Makhnovshchina

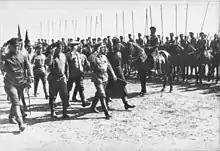
Leon Trotsky inspecting troops of the Red Army in Kharkiv

Around this time, the Bolsheviks finally broke the Treaty of Brest-Litovsk and ordered the Red Army to invade Ukraine, with Christian Rakovsky proclaiming the establishment of the Ukrainian Soviet Socialist Republic in Kharkiv. As the Makhnovshchina had found itself surrounded by the Ukrainian People's Republic and South Russia, the Makhnovists resolved to form an alliance with the Bolsheviks in order to maintain "soviet power" in the region, although they explicitly ruled out a political alliance and held that their pact was an exclusively military endeavor. Now integrated into the Red Army, the Makhnovists secured and expanded their territory with the capture of Orikhiv, Polohy, Bakhmut, Berdiansk and Volnovakha.